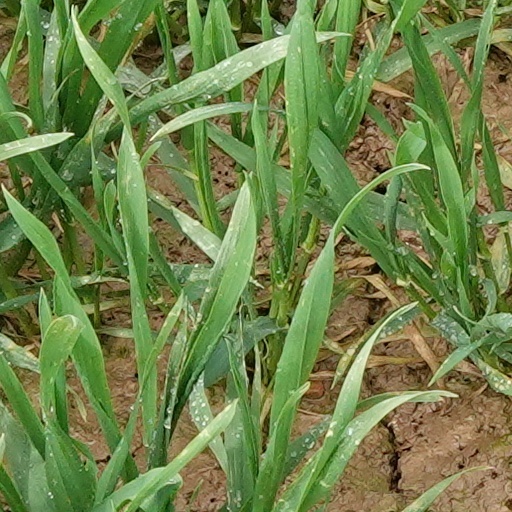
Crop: wheat